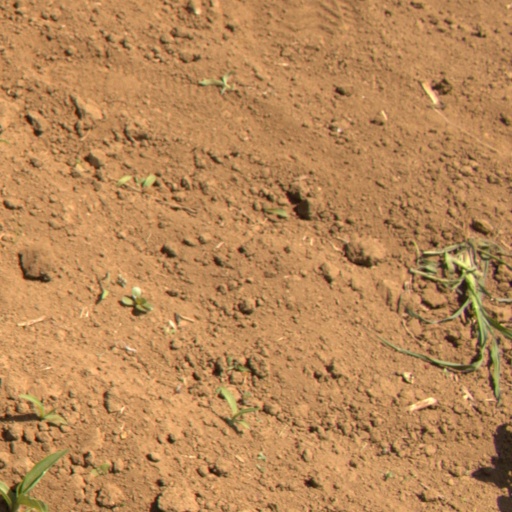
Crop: Jerusalem artichoke